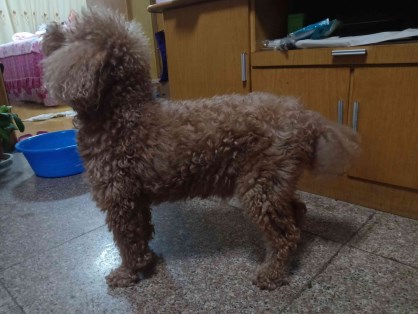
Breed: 7449-n000128-teddy